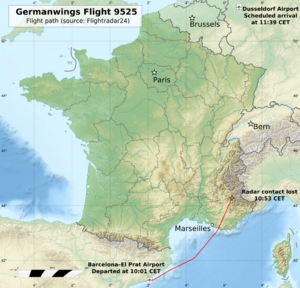
Germanwings Flight 9525 / Ulykken
Flyets rute indtil styrtet i Frankrig.
Germanwings Flight 9525 var en planlagt flyvning fra Barcelona til Düsseldorf fløjet af Germanwings, et lavprisselskab ejet af Lufthansa. Den 24. marts 2015 forulykkede flyet, en Airbus A320-211 med registreringsnummer D-AIPX, nær byen Prads-Haute-Bléone cirka 30 km nordøst fra Digne-Les-Bains i de Franske alper og omkring 100 kilometer nord for Nice med 144 passagerer og seks besætningsmedlemmer ombord. Alle ombordværende er bekræftet omkommet.